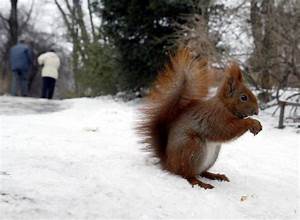
Label: scoiattolo